Frederic Baraga

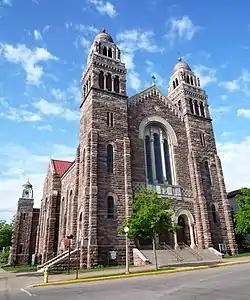
The Venerable Frederic Baraga is buried in St. Peter Cathedral, Marquette.

On June 27, 1852, he began to keep a diary, written in several languages (primarily German, but with English, French, Slovene, Chippewa, Latin, and Italian interspersed), preserving accounts of his missionary travels and his relationship with his sister Amalia. During this time, the area experienced a population explosion, as European immigrants were attracted to work in the copper and iron mines developed near Houghton, Ontonagon, and Marquette. This presented a challenge because he had few priests and attended to immigrant miners and the Native Americans. Increased development and population encouraged the improvement of transportation on Lake Superior.